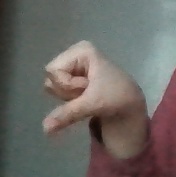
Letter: waw